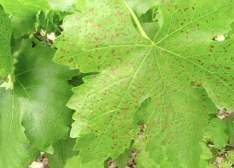
Plant: Grape
Disease: grape leaf spot